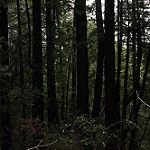
Label: forest